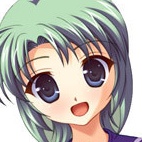
Portrait style: Anime Portrait